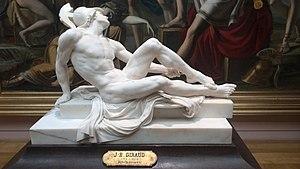
Achille mourant, Jean-Baptiste Giraud, 1789. Exposé au Musée Granet d'Aix-en-Provence.
Jean-Baptiste Giraud est un sculpteur français né à Aix-en-Provence le 15 août 1745, mort aux Bouleaux en Seine-et-Marne, le 14 février 1830.
Le musée Granet est un musée de beaux-arts, d'archéologie et d'art décoratif situé place Saint-Jean de Malte à Aix-en-Provence. Ouvert au public en 1838, ce musée a fait l'objet de plusieurs chantiers de rénovation depuis les années 1990 pour garantir de meilleures conditions d'exposition à ses riches collections permanentes. Il programme régulièrement des expositions temporaires.